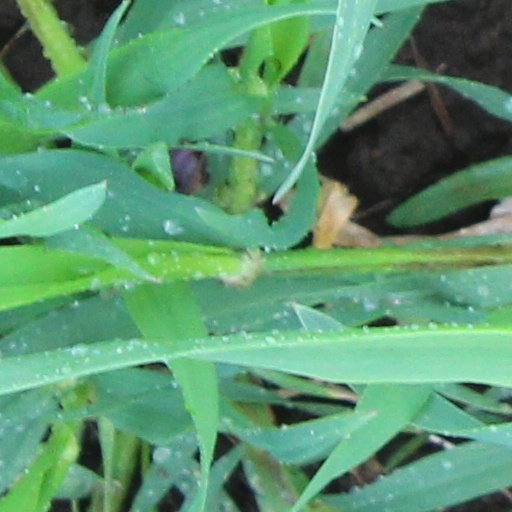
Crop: wheat